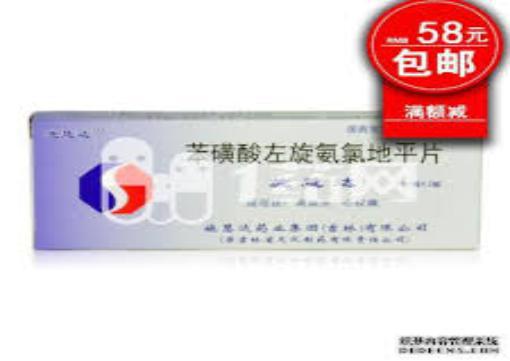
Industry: Medical